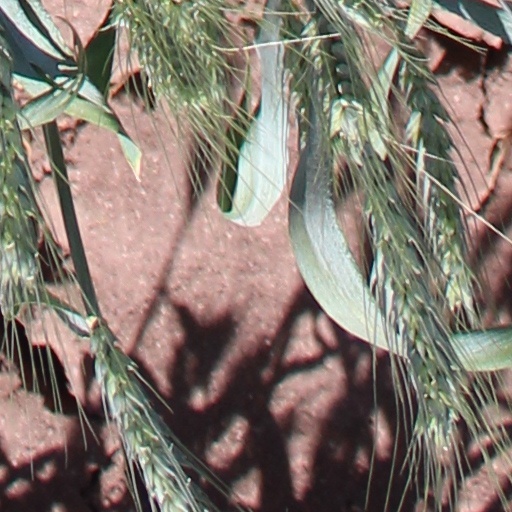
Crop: wheat